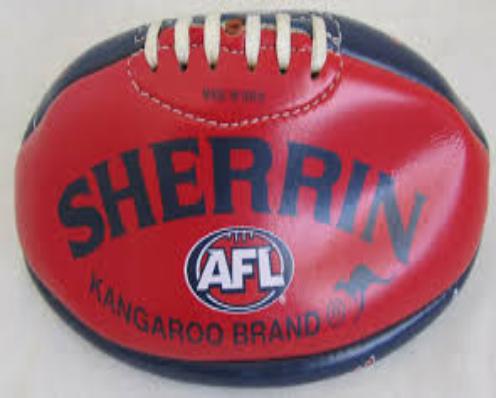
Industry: Sports